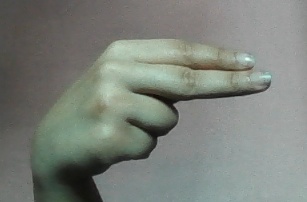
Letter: ain